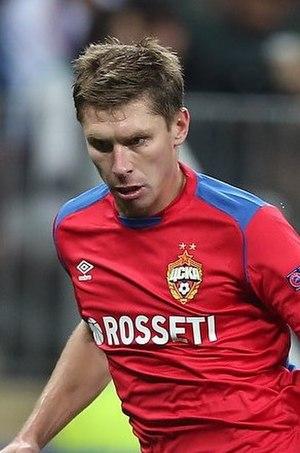
Kirill Anatolievitch Nababkine, né le 8 septembre 1986 à Moscou, est un joueur de football international russe jouant au poste de défenseur avec le CSKA Moscou.